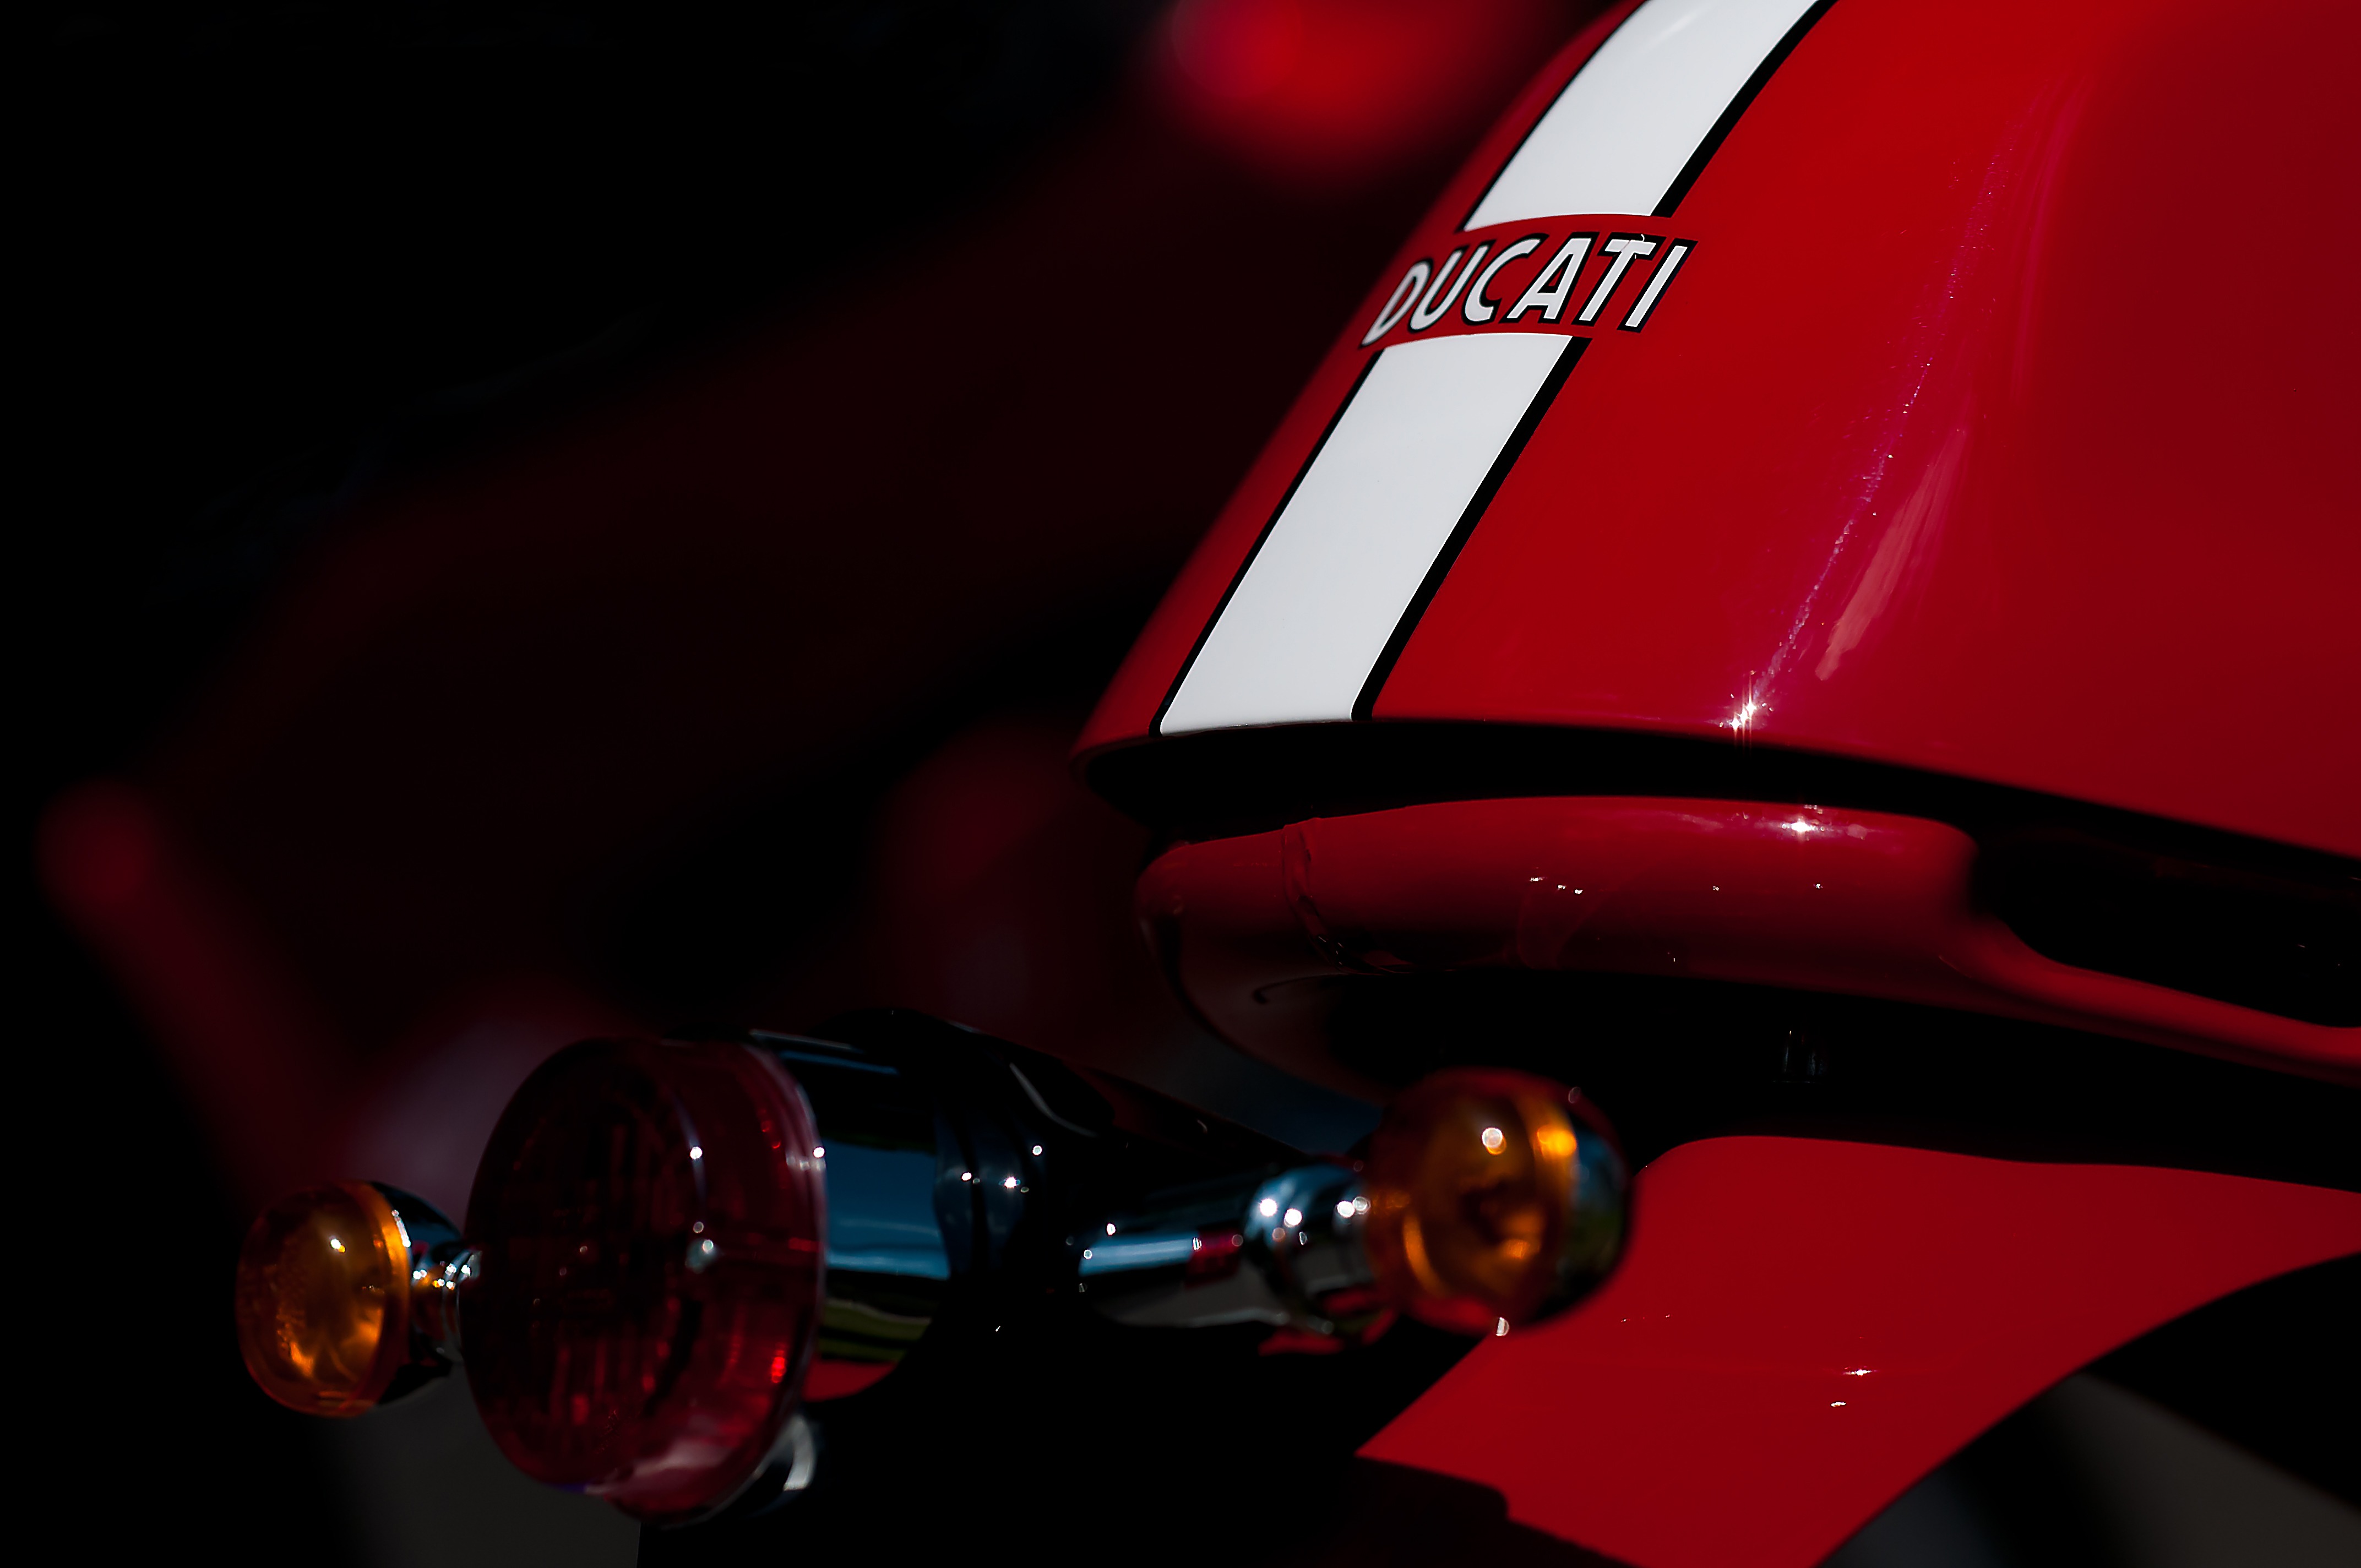
car, red, motorcycle, darkness, motor vehicle, details, ducati, back light, product design, computer wallpaper, automotive design, automotive lighting